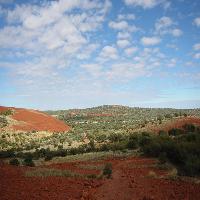
Weather: sun or clear